Aerial firefighting and forestry in southern Australia

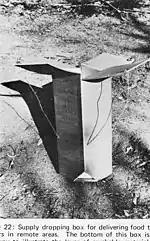
The cardboard helibox with fold-out wings was designed in 1964 to drop supplies to ground crews. FCRPA* collection.

While the development of an aerial incendiary machine by the CSIRO was progressing the Forests Commission Victoria was developing a system for use with helicopters. The DIAD (Delayed Action Incendiary Devices) was a large double-ended match with a length of safety fuse between. Forestry Tasmania started using DIADs around the same time. They were stored in a metal box outside the helicopter along with a disposable striker patch attached to a special half-door. A navigator sat in the middle beside the pilot and the bombardier's role was to strike and then drop the lighted DIADs. After about 17 seconds the large section of the DIAD would ignite and burn for a further 40 seconds, enough to start a small spot fire on the ground. The first test was with a Bell 47G on 4 October 1967. Helicopters gave several advantages over fixed wing aircraft including flexibility and greater accuracy of placing incendiaries from a slow-moving aircraft.